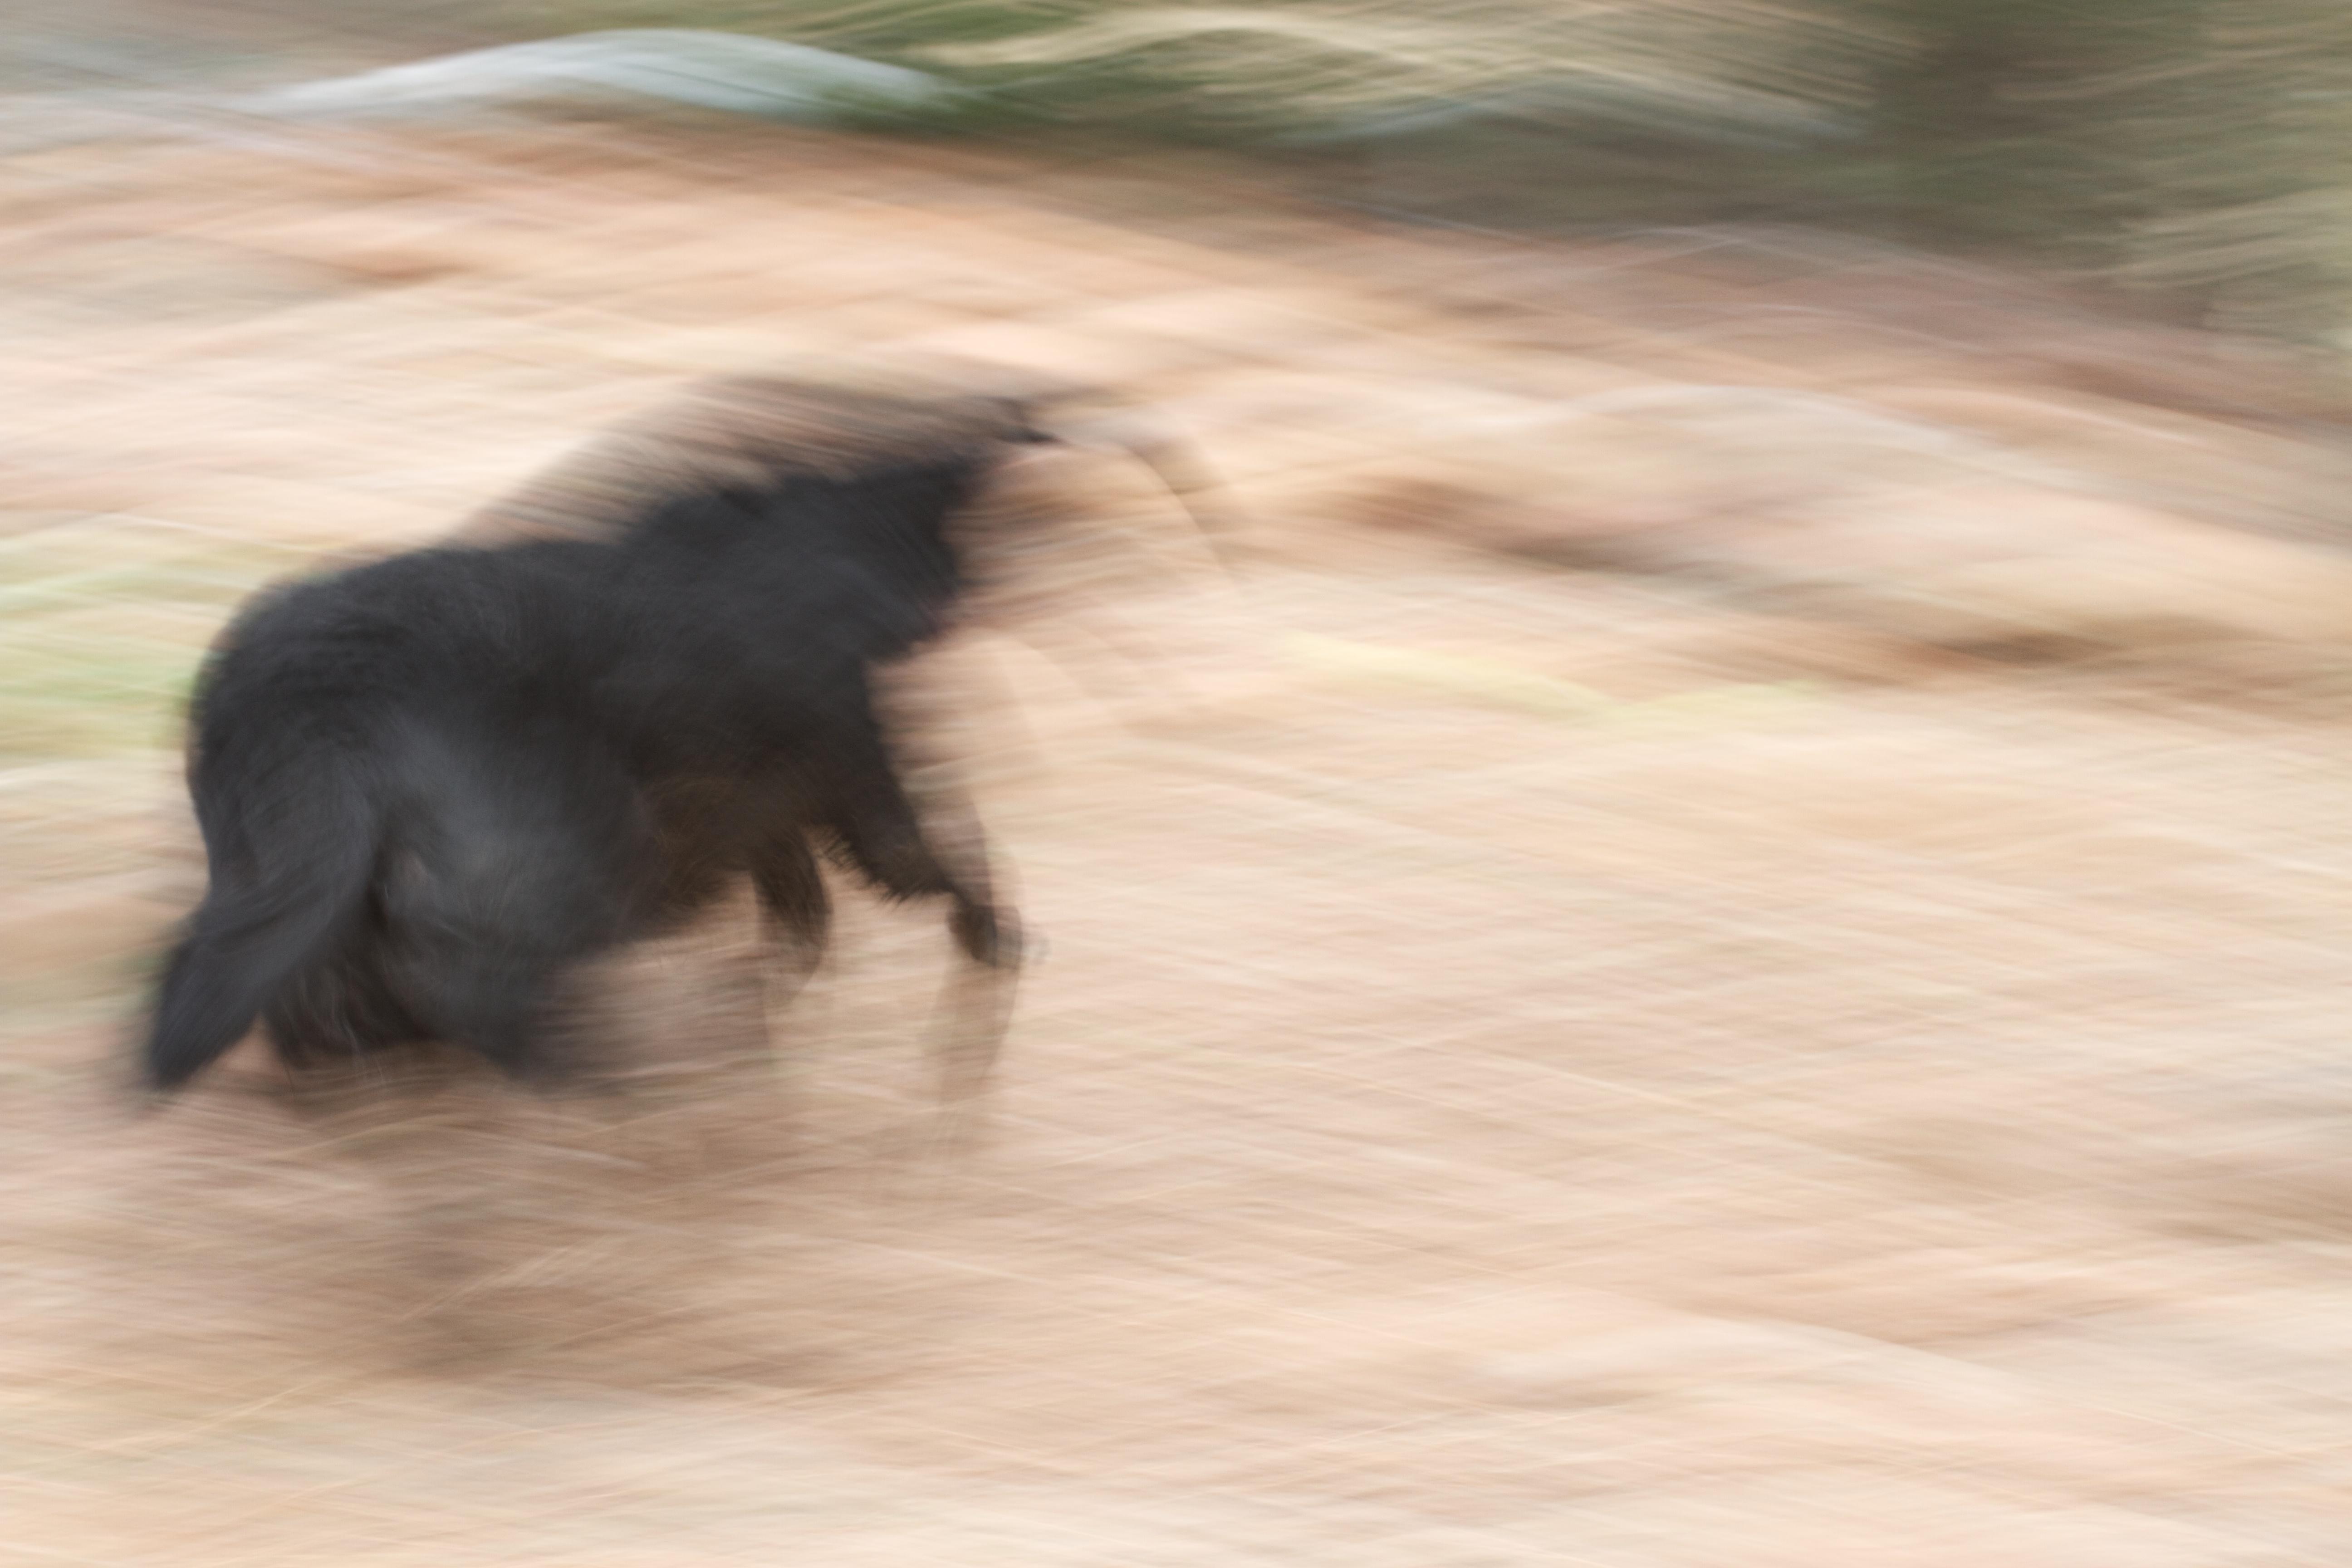
puppy, dog, mammal, vertebrate, 2013365, dog like mammal